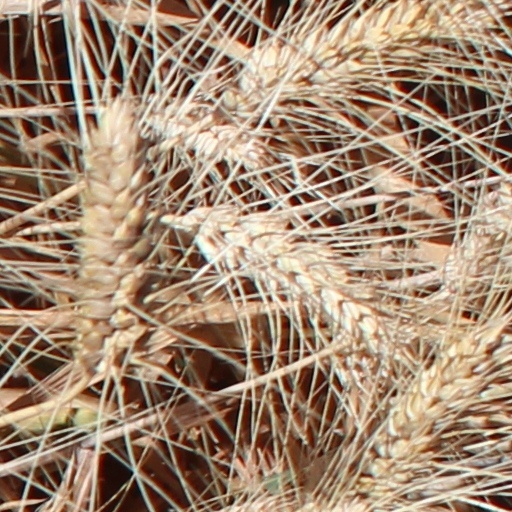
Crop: wheat